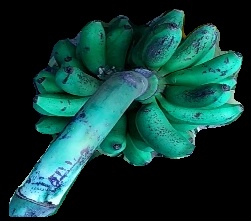
Variety: rasbale
Grade: grade3